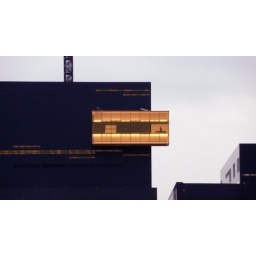
Love the little guy standing in the yellow box